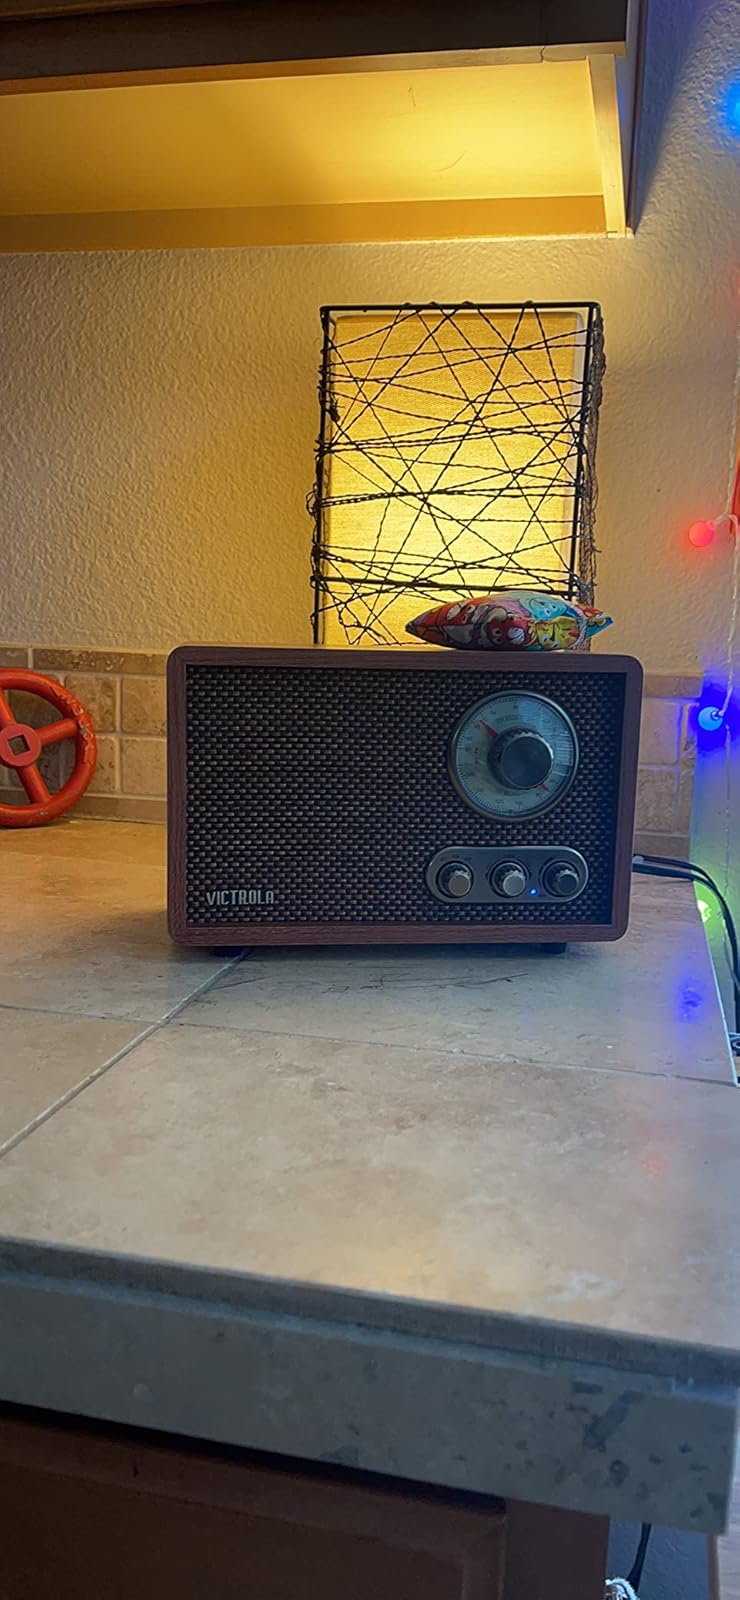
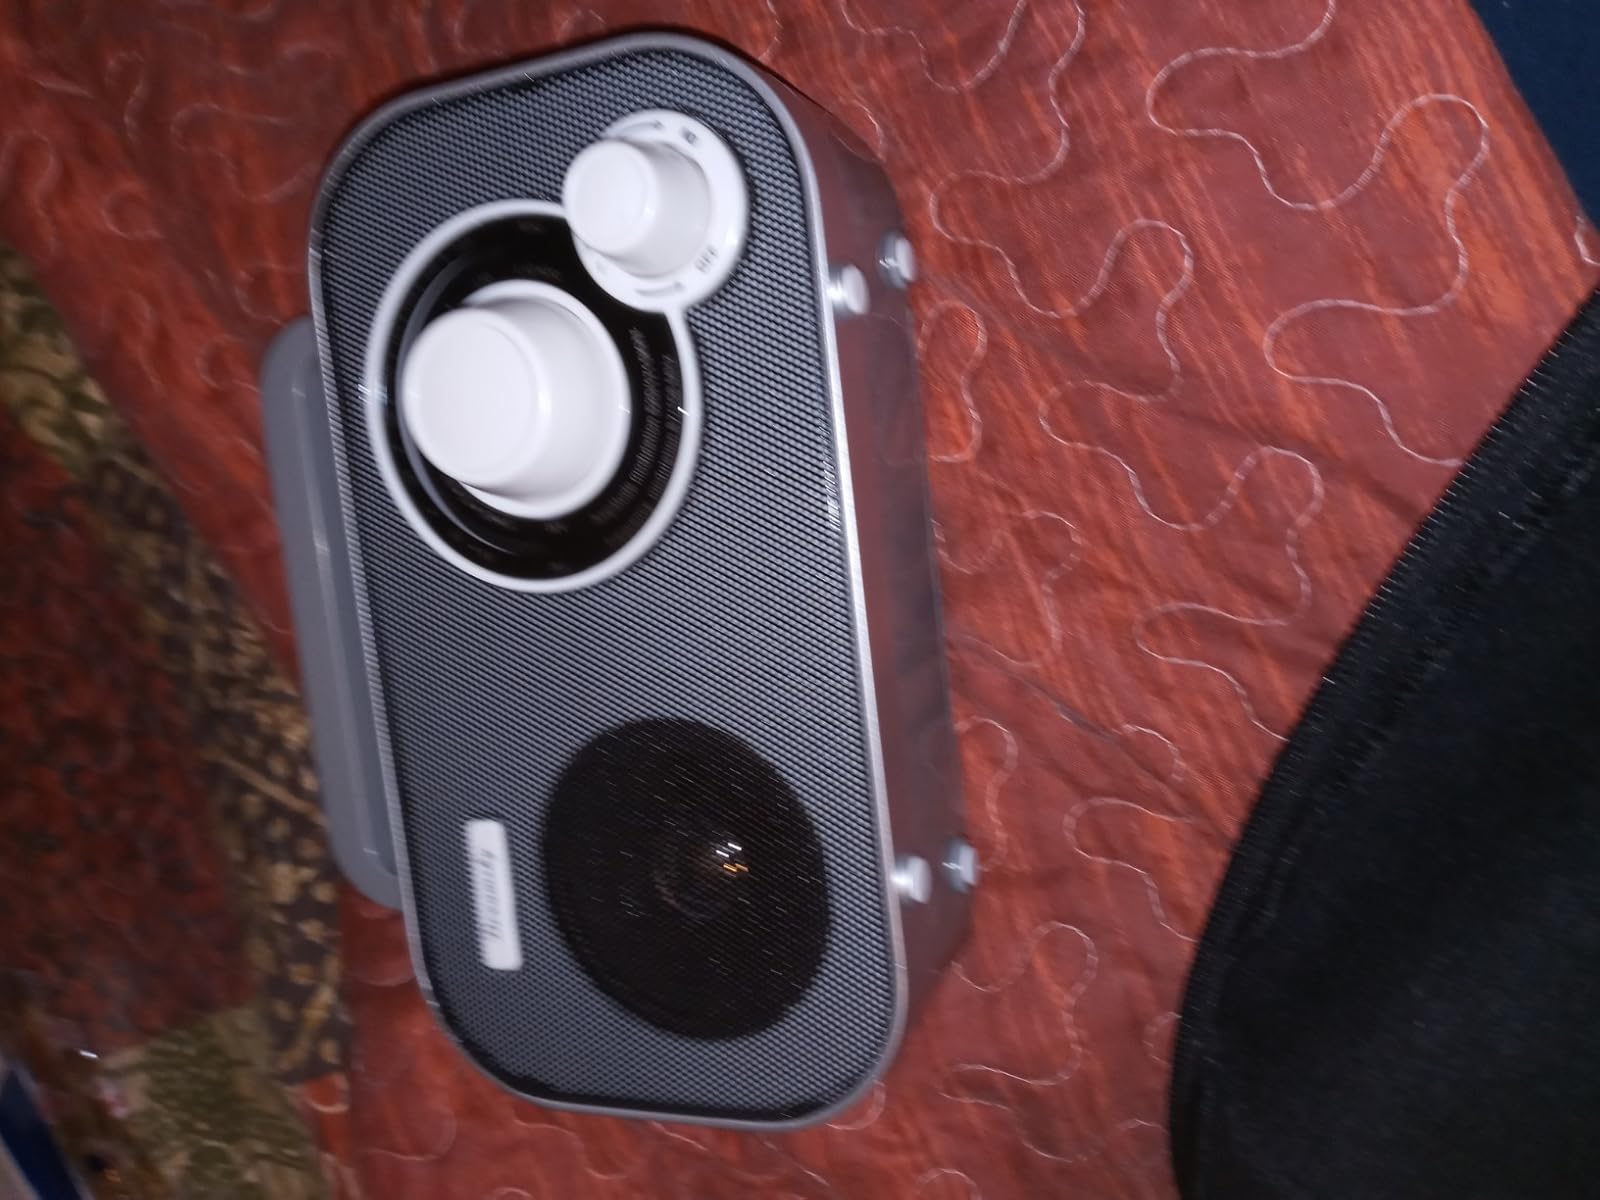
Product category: radio
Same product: no